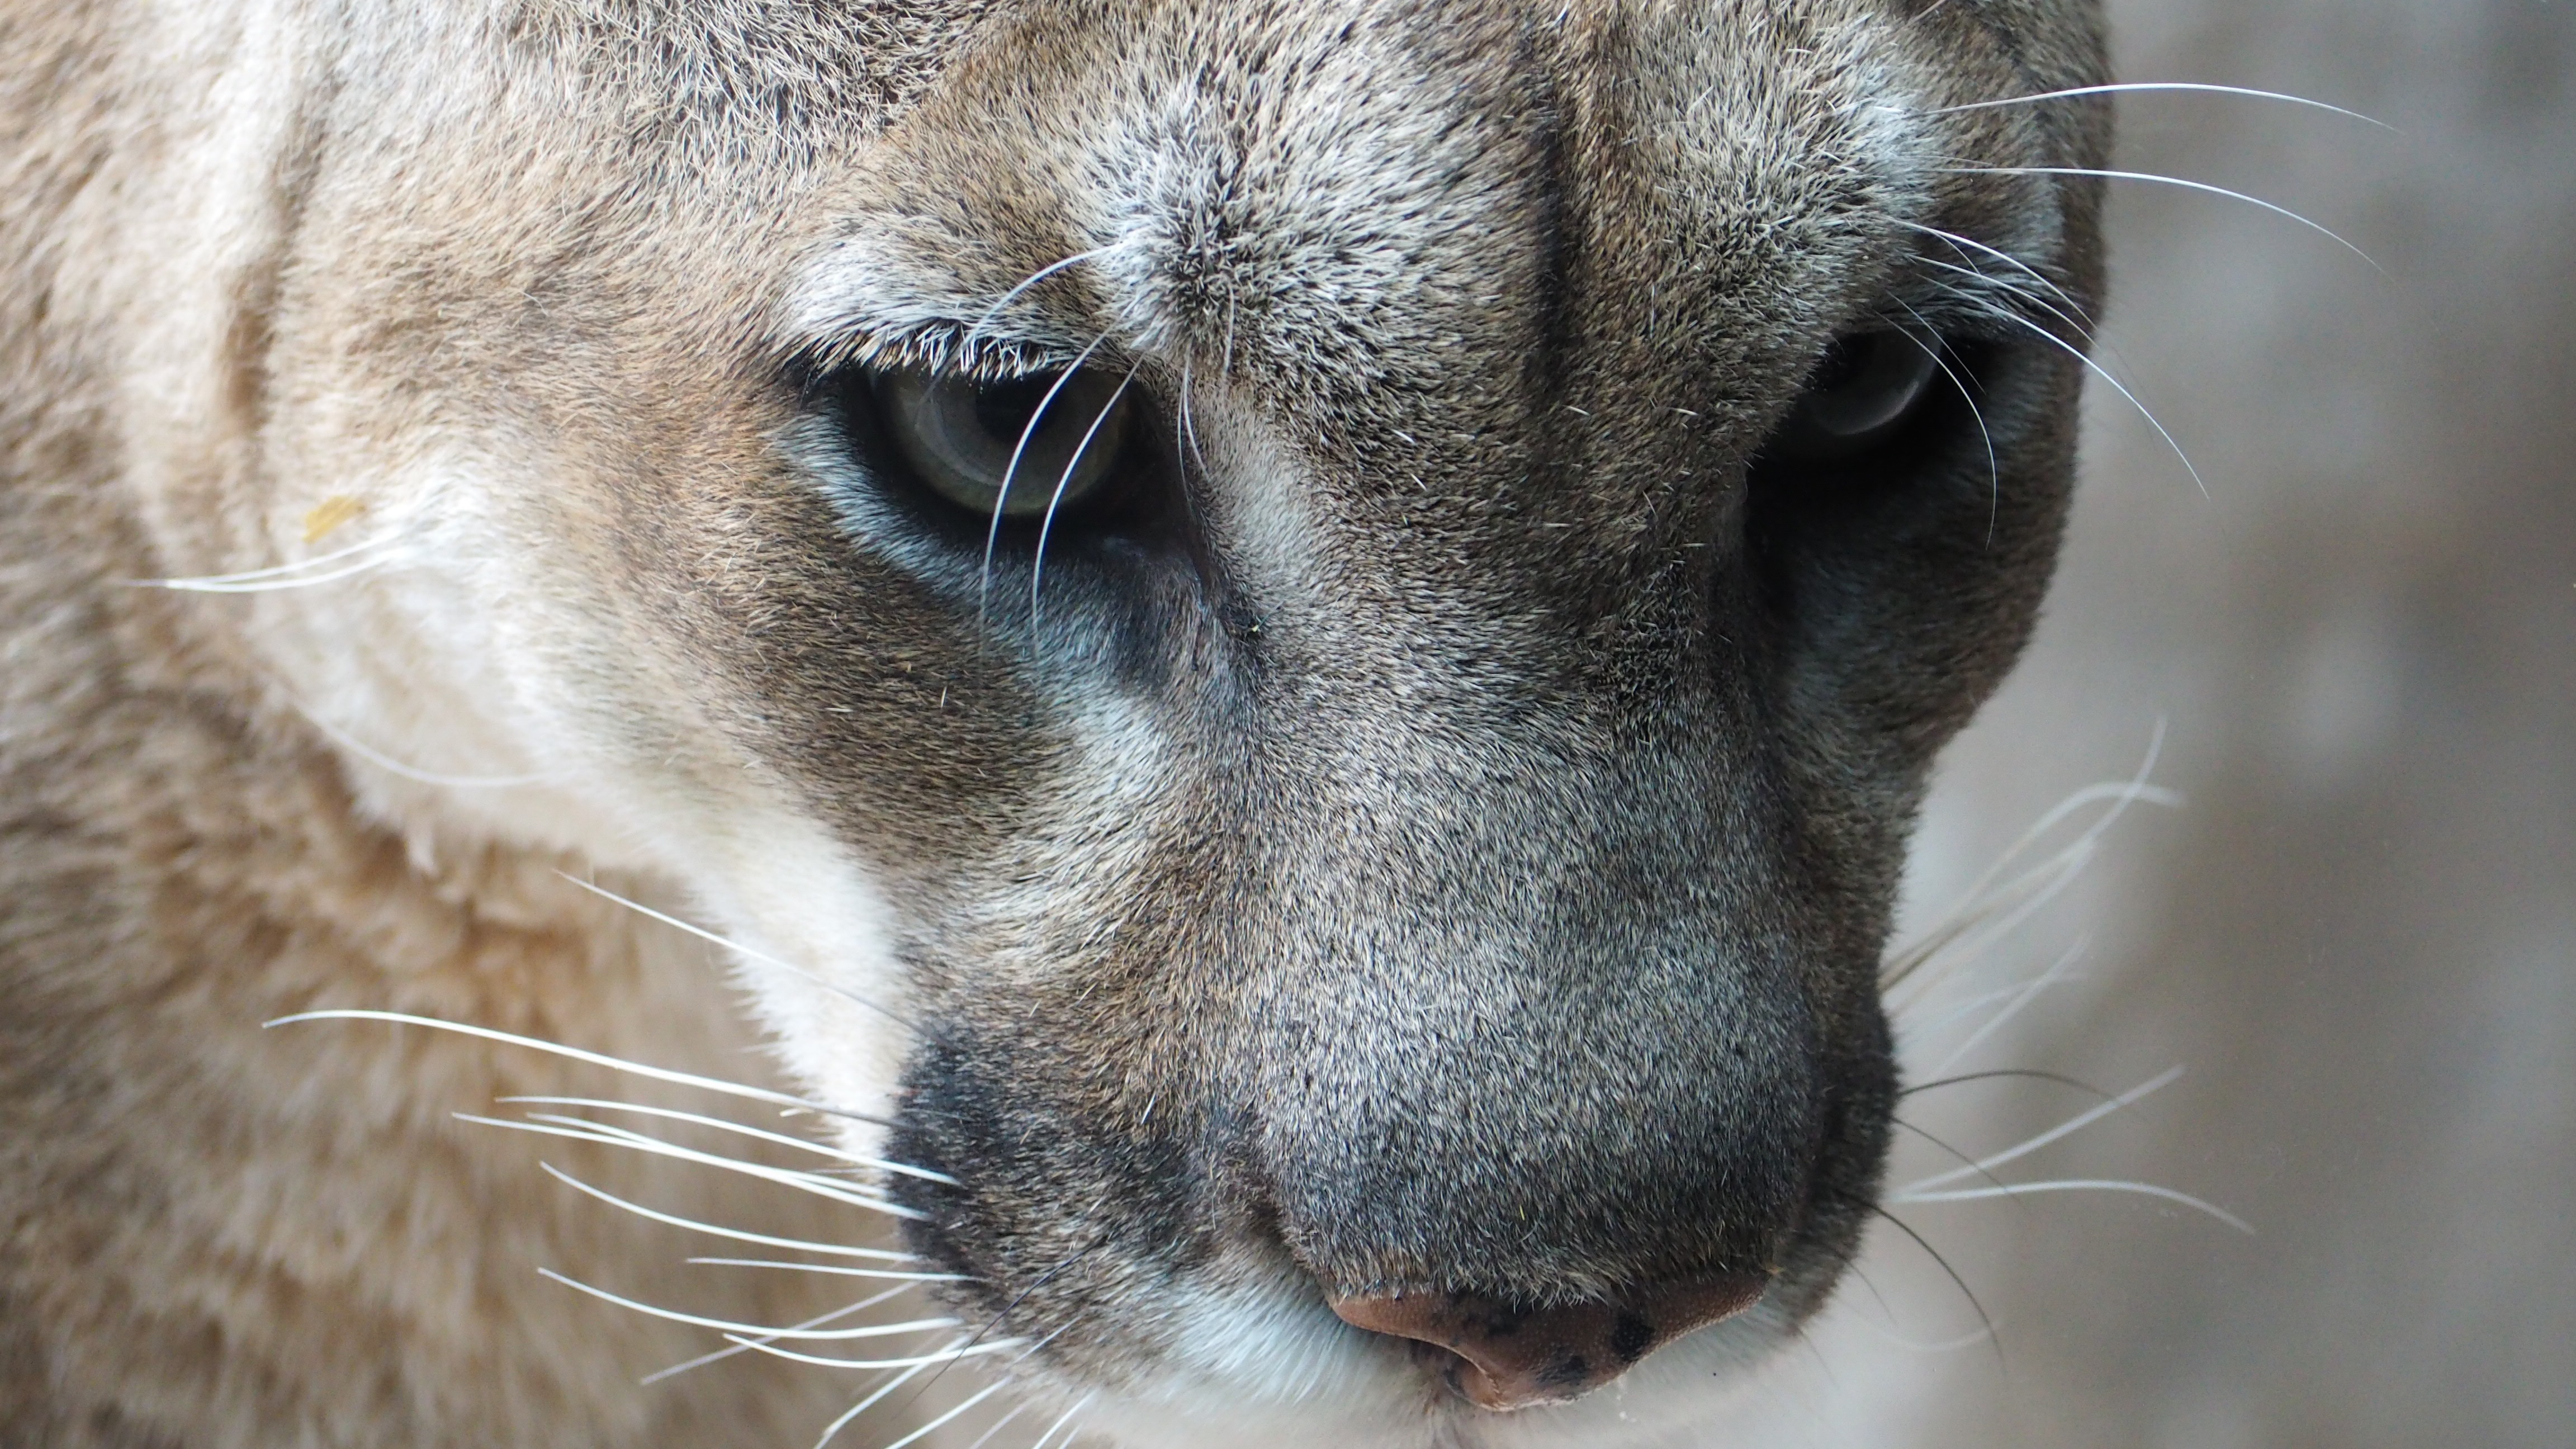
nature, mountain, animal, looking, wildlife, wild, zoo, fur, cat, feline, mammal, predator, fauna, lion, yawn, close up, face, nose, eyes, whiskers, snout, eye, furry, beast, vertebrate, creature, big, organ, carnivore, hunter, wildcat, dangerous, powerful, cougar, mountain lion, puma, big cats, small to medium sized cats, cat like mammal